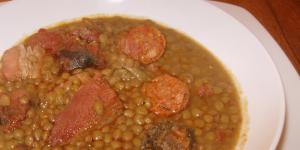
lentejas secas con xistorra